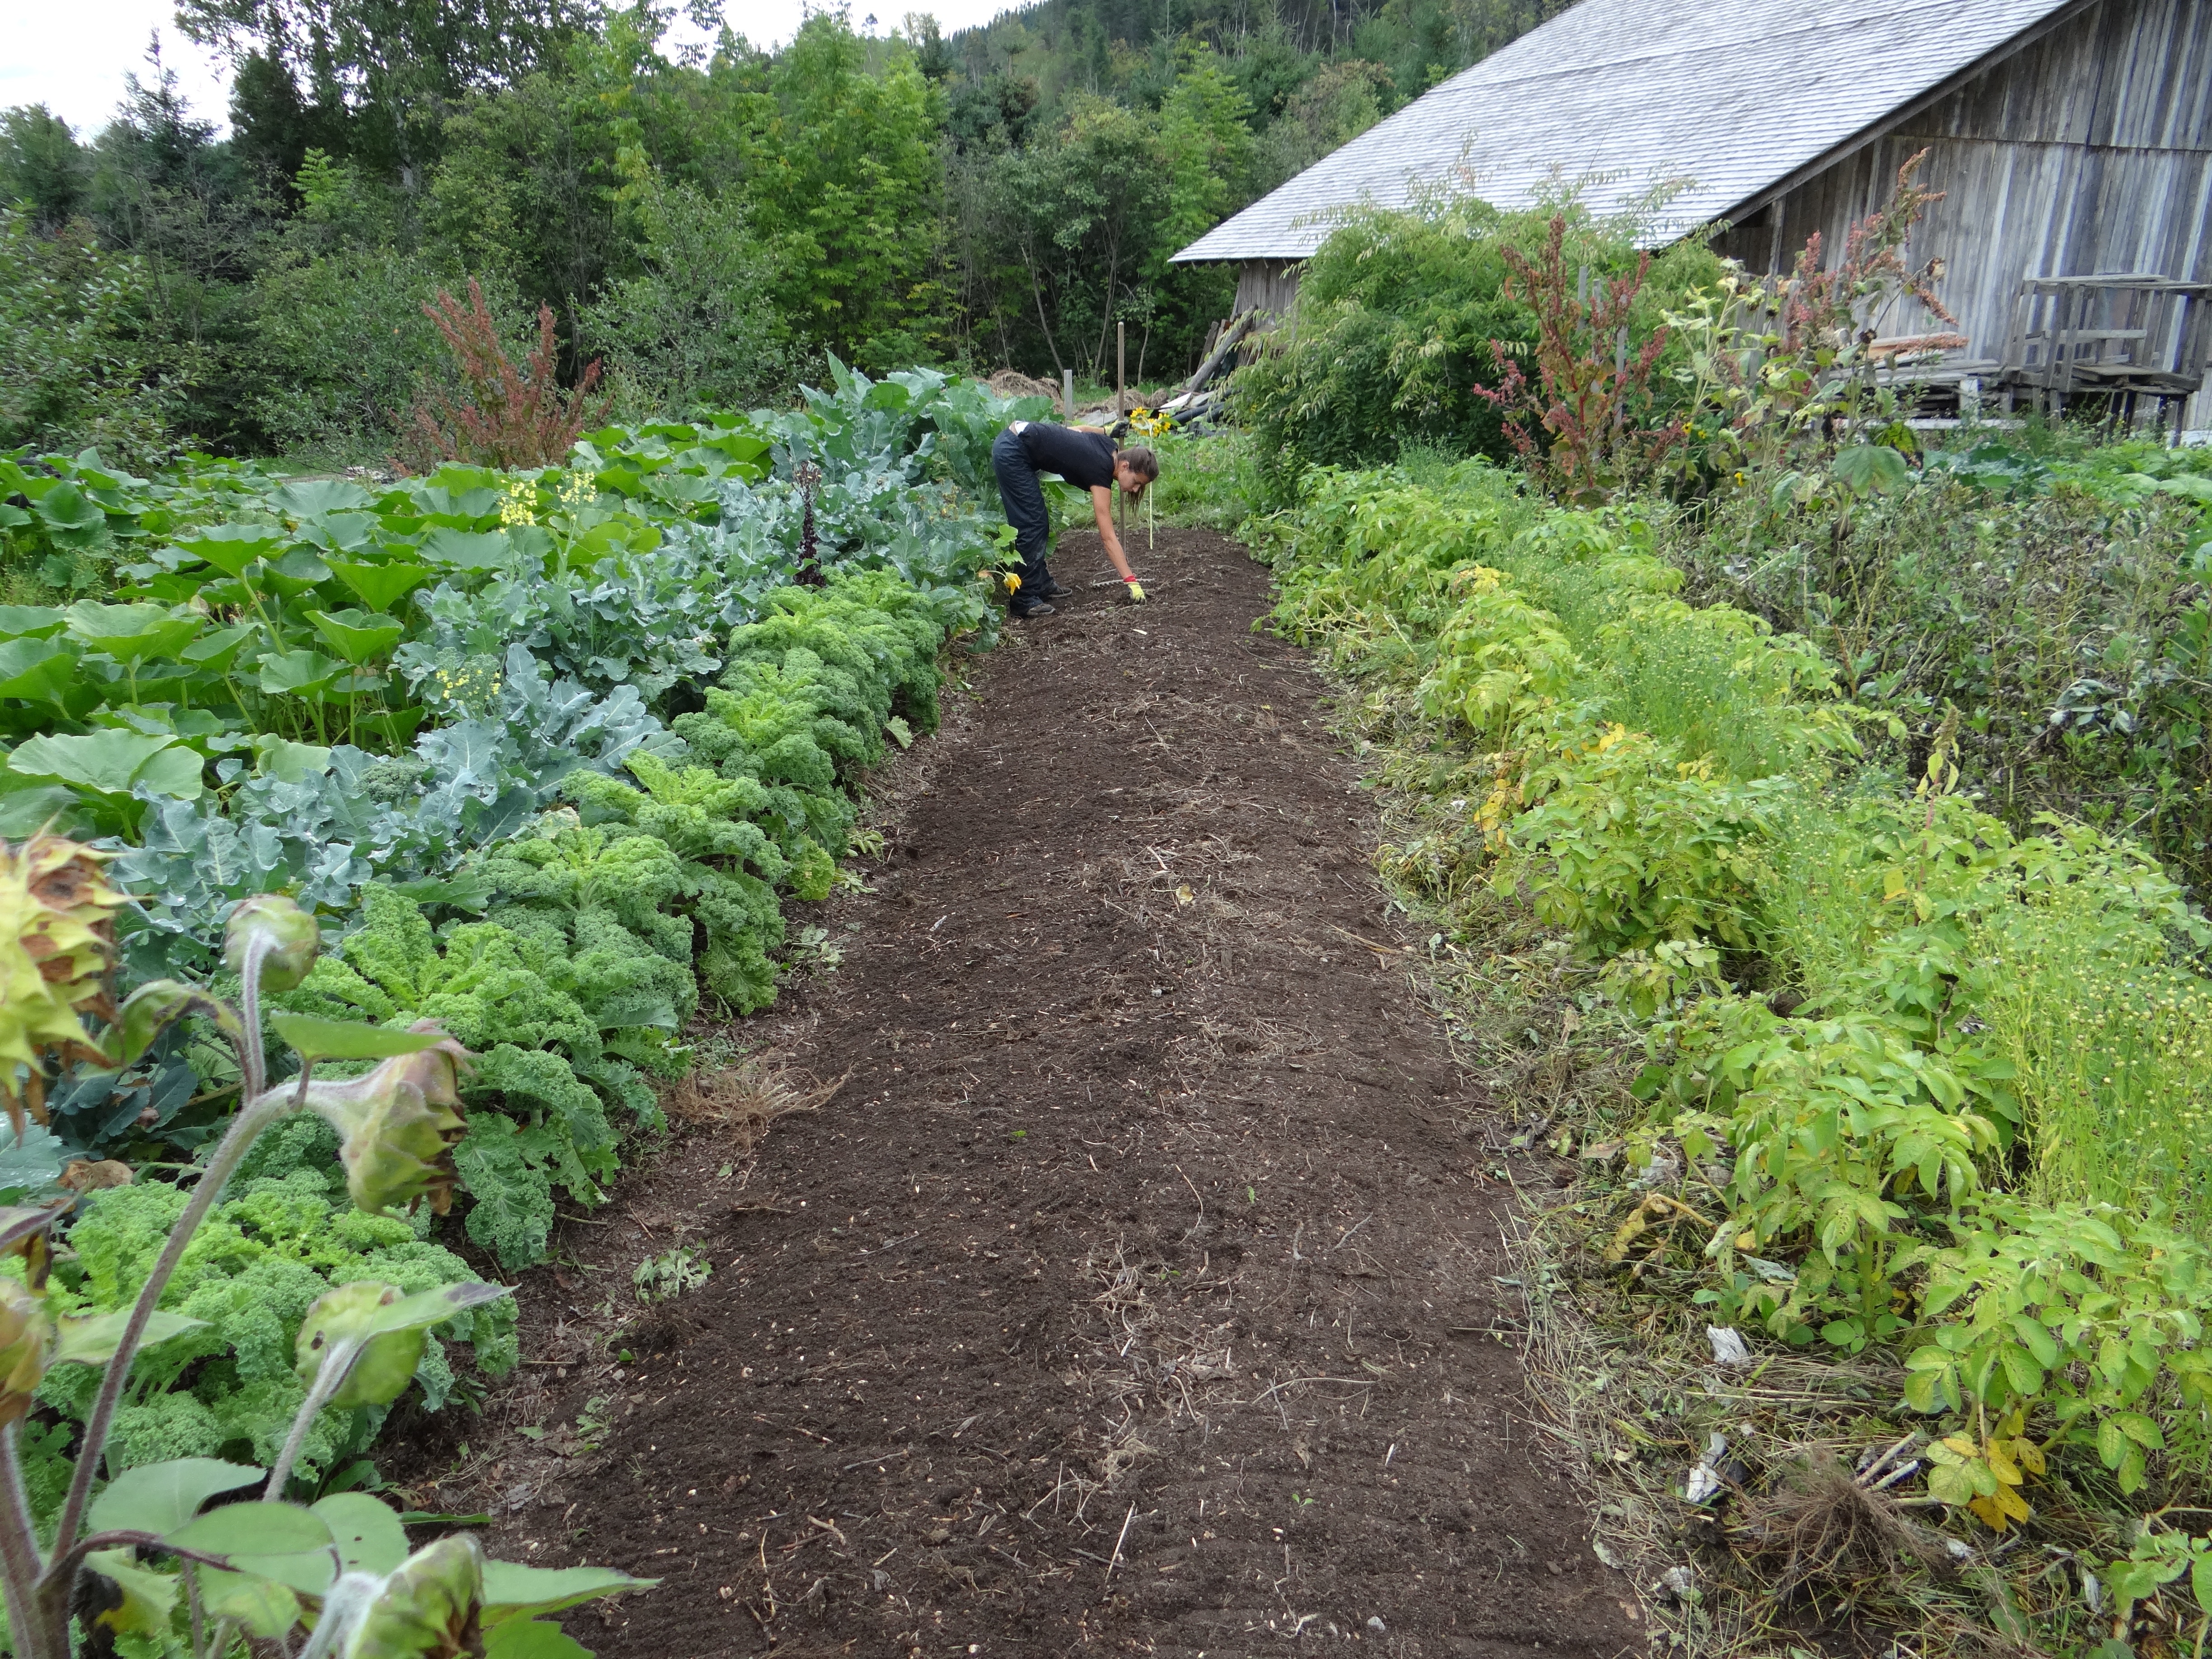
field, farm, flower, food, harvest, collection, produce, natural, soil, agriculture, garden, eco, power, gardening, shrub, plantation, products, bio, vegetable garden, in good health, geological phenomenon